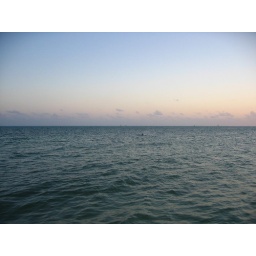
Infinate ocean in key west with a sailboat sailing in the f